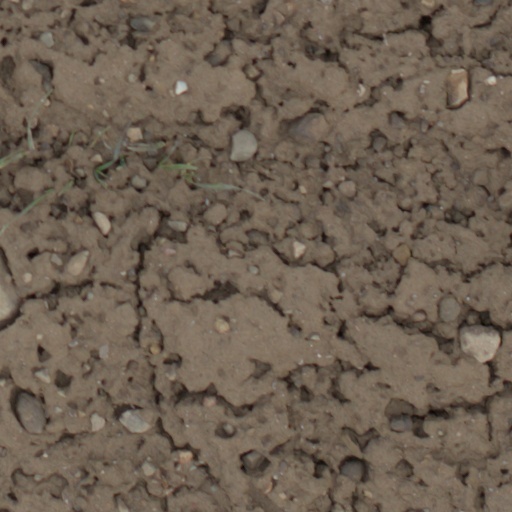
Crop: wheat